Lincoln Alexander

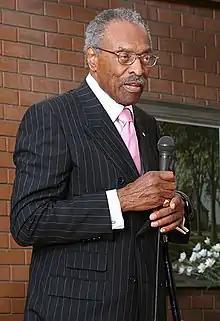
Alexander in 2005

Lincoln MacCauley Alexander (January 21, 1922 – October 19, 2012) was a Canadian lawyer and politician who became the first Black Canadian to be a member of Parliament in the House of Commons, a federal Cabinet Minister (as federal Minister of Labour), a Chair of the Worker's Compensation Board of Ontario, and the 24th Lieutenant Governor of Ontario from 1985 to 1991. Alexander was also a governor of the Canadian Unity Council.